Pilestræde 41–45

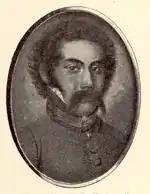
Curry Gabriel Treffenberg

No. 81 was home to 33 residents in six households at the 1845 census. Carl Christian Tronier, a retired sea captain who had sailed on China, for instance with the Danish Asiatic Company's chinamen "Kongens af Danmark" and "Frederik den Sjette", resided on the first floor with his brother Wulf Veit Christoph Tronier (colonel, widower), four of the brother's dchildren (aged 26 to 36) and one maid. Sara Salomonsen (née Philipm 1797–1852), widow of a hosier ("hosekræmmer") Abraham David Salomonsen (1750-1838), resided on the second floor with her five children (aged 17 to 28) and one maid. Terenti Ossenin, a cantor at the Russian legation, resided on the third floor with his wife Margaretha Ossinin, their four children (aged four to 12) and one maid. Sophie Møller, a widow in her 60s, was also residing on the third floor with her daughter Barine Møller. Eduard Holmblad (1802-1881, son of Lauritz Peter Holmblad), an undertaker, resided on the fourth floor with his wife Adlaide Juliette Antoinette Holmblad, their five children (aged one to 16) and a wet nurse. Anne Henriette Krog, an unmarried woman who kept cattle, probably in a building in the courtyard, resided on the ground floor with one maid.